Lower Silesian Voivodeship

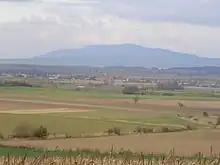
Mount Ślęża

Lower Silesia boasts three World Heritage Sites and 15 Historic Monuments of Poland: